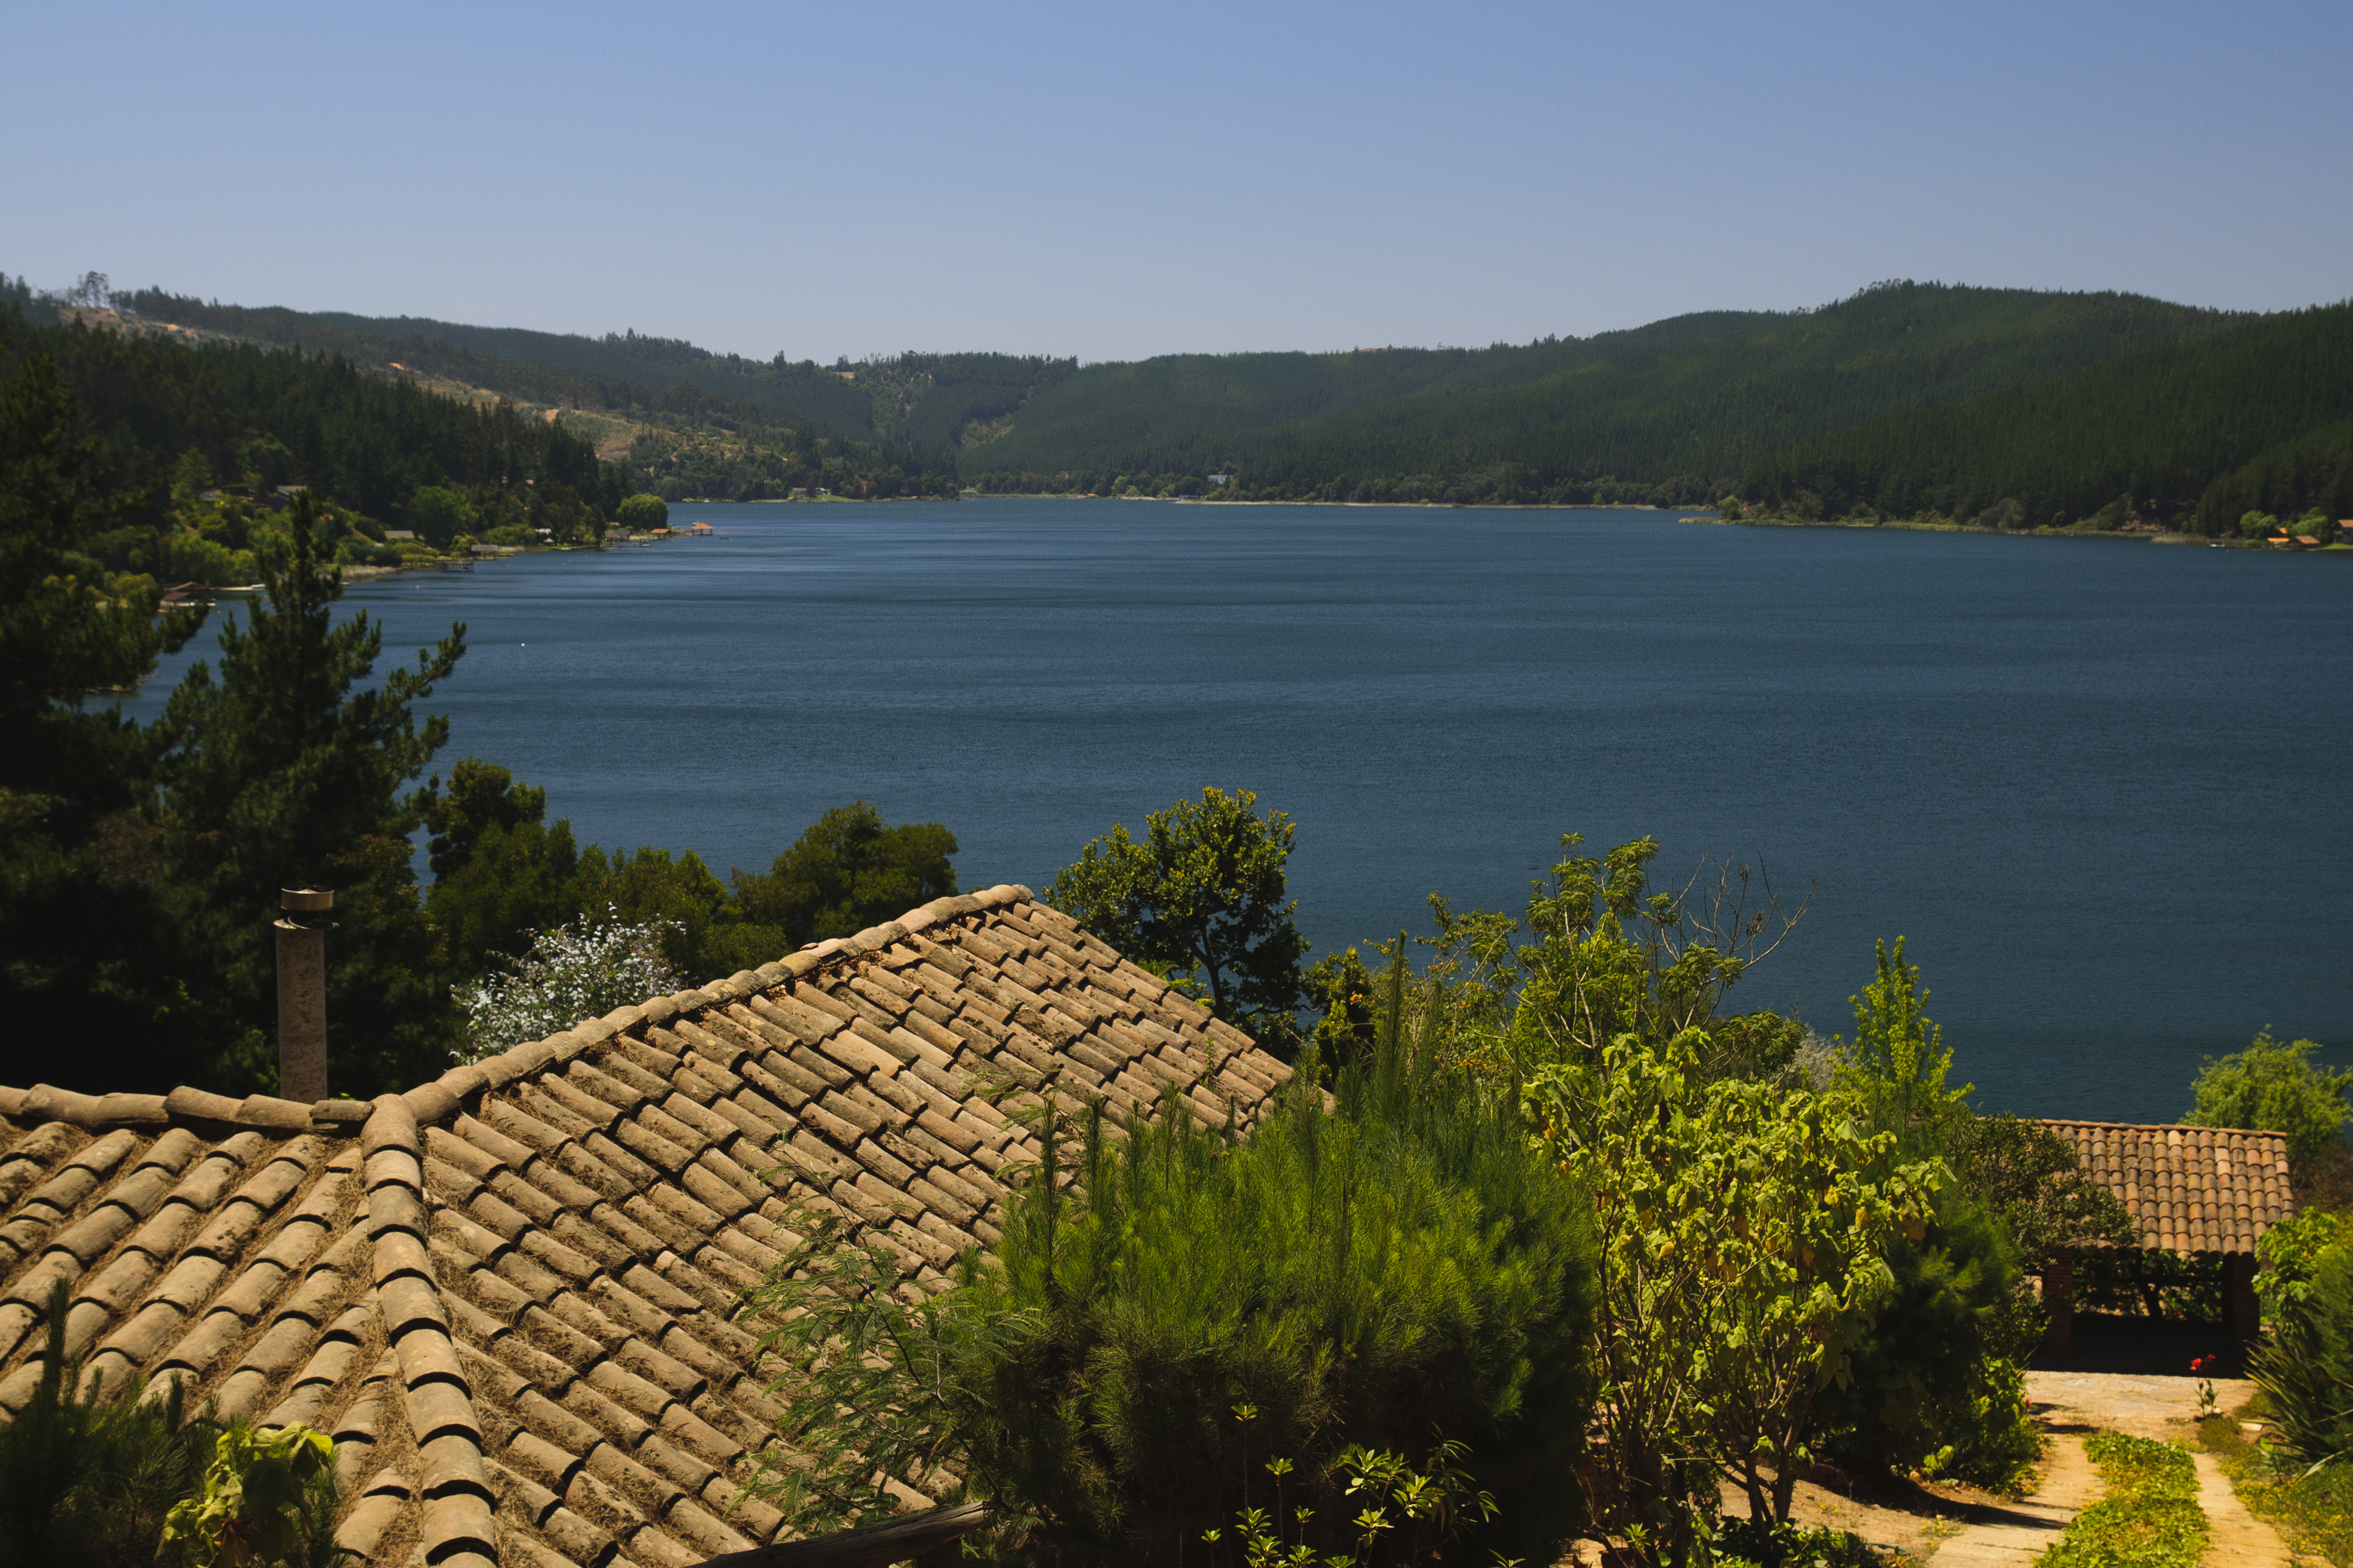
landscape, tree, mountain, lake, river, pond, reservoir, nikon, chile, estate, loch, d300